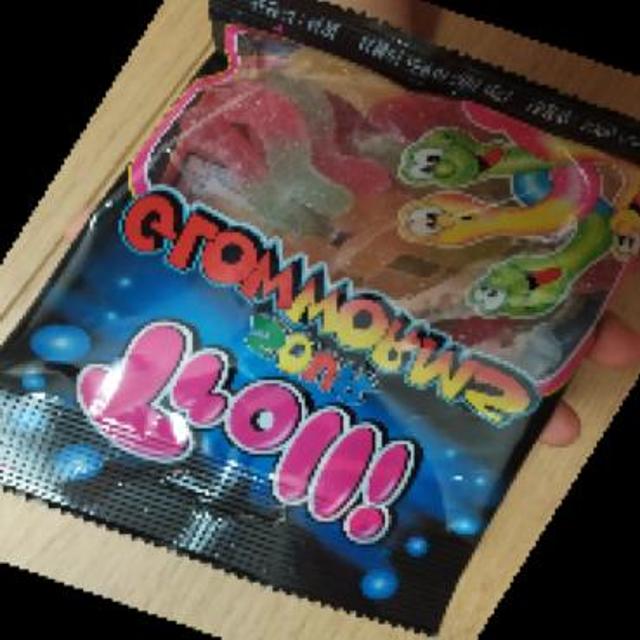
Label: plastics